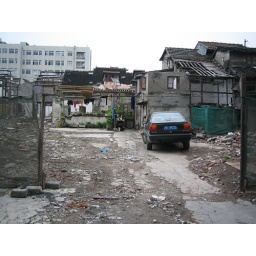
This was an unexpected scene. A home with a car in the drive-way...